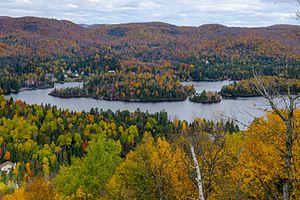
La saison des couleurs est la période de l'année en l'Amérique du nord, surtout dans l'est, où les arbres feuillus changent de couleur avant de perdre leurs feuilles. L'abondance de l'érable à sucre ajoute une importante teinte de rouge à l'orange et au jaune des autres arbres dans les grands espaces arborés. Elle suscite un regain dans l'industrie touristique alors que des voyageurs locaux et internationaux viennent admirer les paysages colorés.
Les forêts au Québec recouvrent 761 100 km², soit 46 % de la superficie totale de la province. En guise de comparaison, la superficie des forêts québécoises est supérieure à la superficie totale de la France. Les terrains forestiers productifs, soit les forêts accessibles pour la récolte forestière, ont une superficie de 424 114 km². La forêt privée correspond à 16 % de la superficie forestière productive. Considérant les exclusions, la superficie de la forêt publique destinée à la production forestière est de 261 533 km².